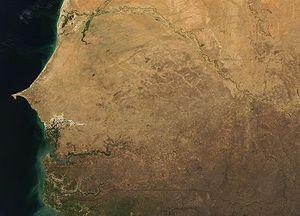
Le Sénégal qui s’étend sur 196 722 km², est compris entre 12°8 et 16°09 de latitude nord et 12° et 17° de longitude ouest. La presqu'île du Cap-Vert est la plus occidentale de toute l’Afrique continentale. Le Sénégal est composé de 14 régions administratives et 45 départements.